Marcus Miller

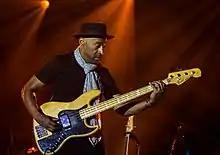
Miller in 2017

In 2012 Miller was appointed a UNESCO Artist for Peace, supporting and promoting the UNESCO Slave Route Project.